Battle of Orašje

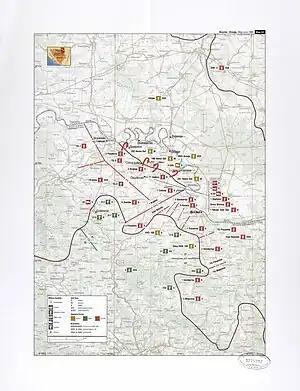
Map of the Battle of Orašje, May–June 1995

On 5 May, the 1st Krajina Corps launched its offensive aimed at capturing the Orašje pocket, codenamed Operation Flame-95 (Croatian: "Operacija Plamen-95"). It is also referred to by Croatian sources as Operation Revenge. The offensive started off with a substantial artillery bombardment and ground assault, directed at Oštra Luka, at the centre of the front line. According to Croatian sources, the 5 May attack was not coordinated very well and it gave the HVO the chance to bolster its defences. While the fighting was in progress, the VRS artillery bombarded the town of Orašje itself. The attack was quickly defeated, and after this initial setback, the VRS paused for five days.